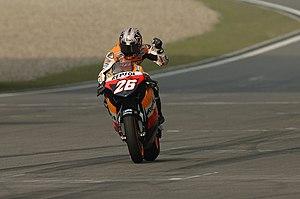
Le Grand Prix moto de Chine de vitesse moto est une ancienne épreuve du Championnat du monde de vitesse moto.